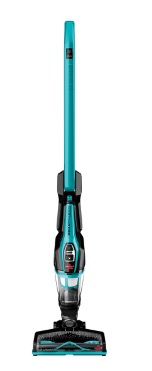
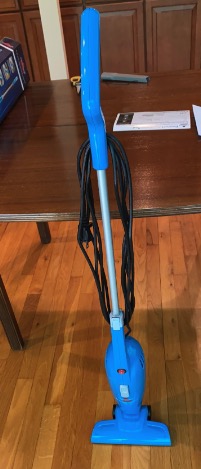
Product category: items_vacuum
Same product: no